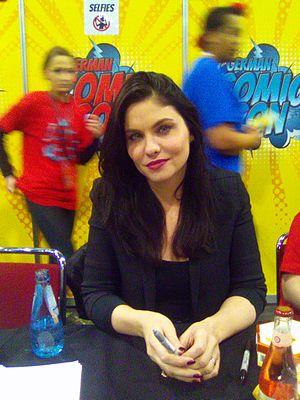
Jodi Lyn O'Keefe est une actrice américaine née le 10 octobre 1978 à Cliffwood Beach, New Jersey.